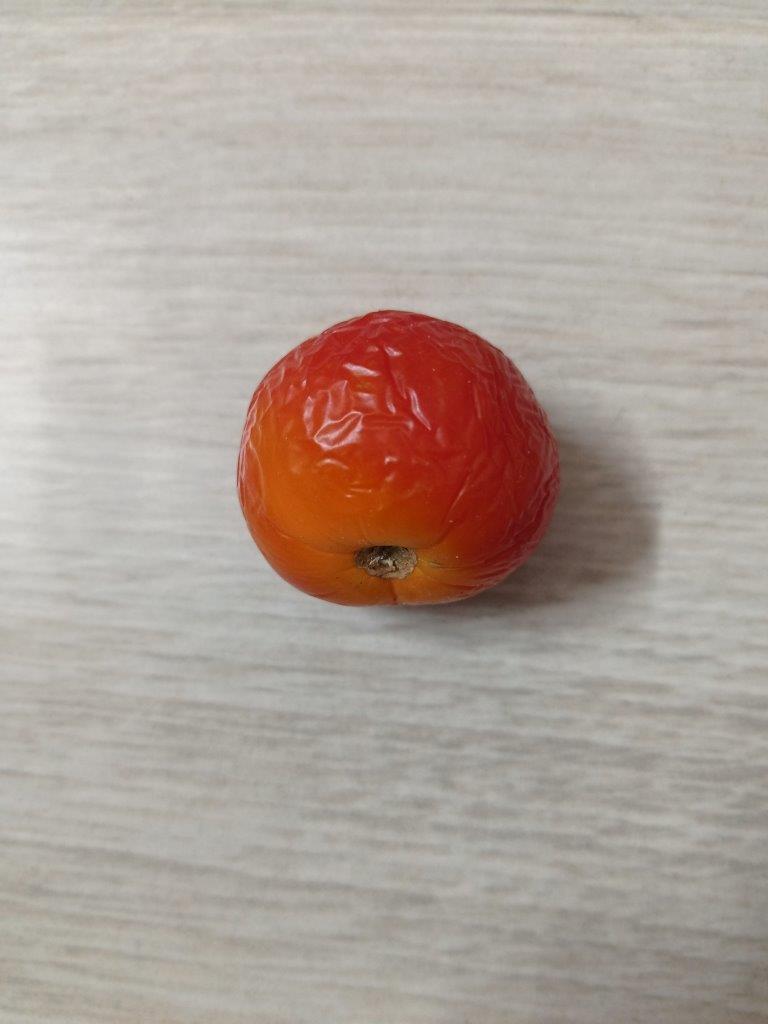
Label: Rotten